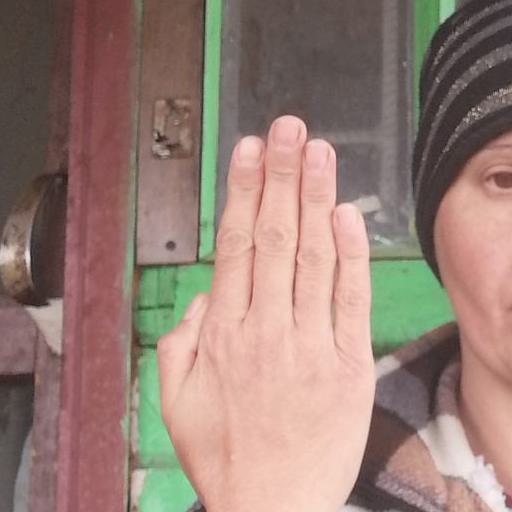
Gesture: stop_inverted